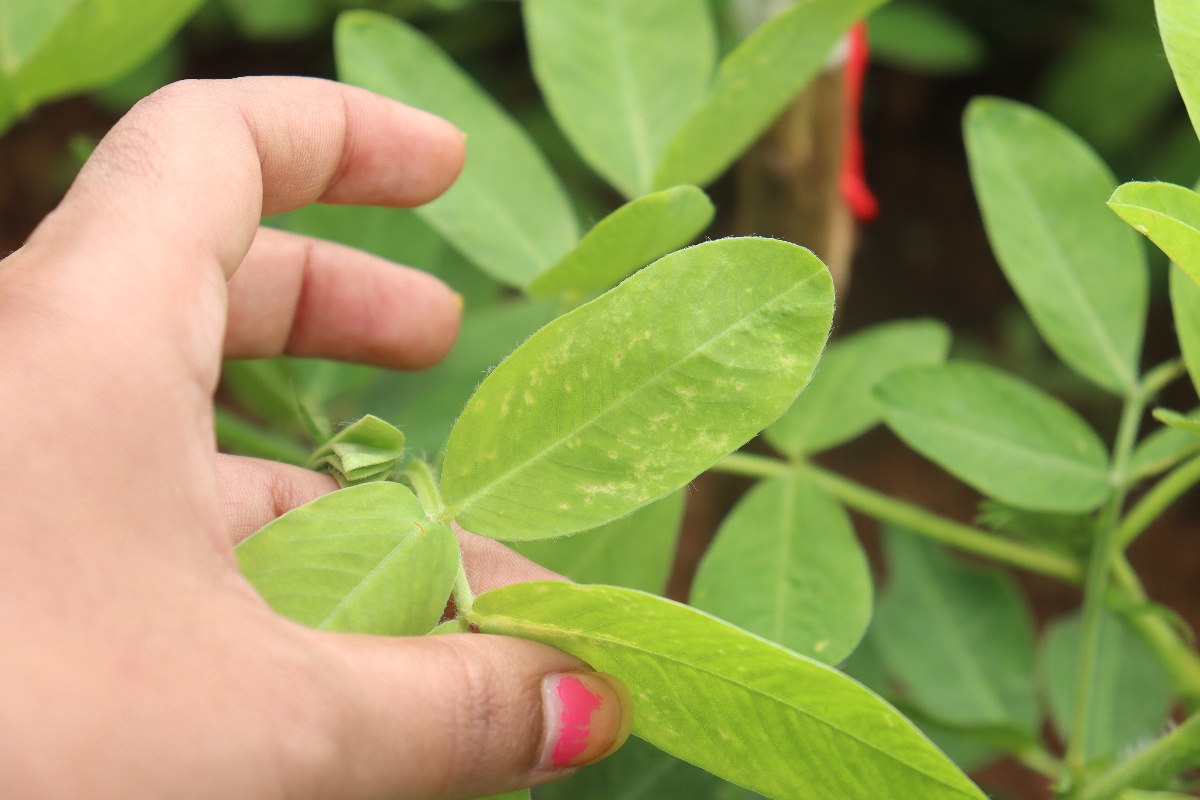
Label: healthy leaf